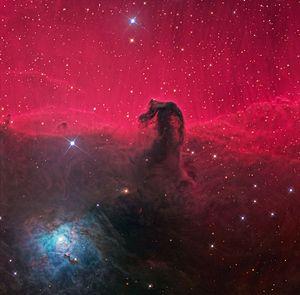
La nébuleuse de la Tête de Cheval, nébuleuse obscure dans la constellation d'Orion. L'image est un mosaïque d'images prises avec cinq filtres différents, rouge standard - vert - bleu avec des détails renforcés avec des données à bande étroite d'hydrogène-alpha (Hα) et O III. La Hα était un mappé de couleur rouge et l'O III Teal. C'est une image représentative de couleur composée para plus de 900 minutes de temps d'exposition]]. Bahasa Melayu: Nebula Kepala Kuda (juga dikenali sebagai Barnard 33 dalam nebula pancaran IC 434) adalah sebuah nebula gelap di dalam buruj Belantik. Imej itu merupakan mozek bingkai yang diambil dengan 5 penapis berbeza, Merah–Hijau–Biru piawai di mana butiran ditingkatkan dengan data jalur sempit bagi Hydrogen-alpha (Hα) dan O
La nébuleuse de la Tête de Cheval, officiellement connue sous le nom de Barnard 33, est une nébuleuse obscure dans la constellation d'Orion. La nébuleuse est située juste en dessous d'Alnitak, l'étoile la plus à l'est de la ceinture d'Orion.